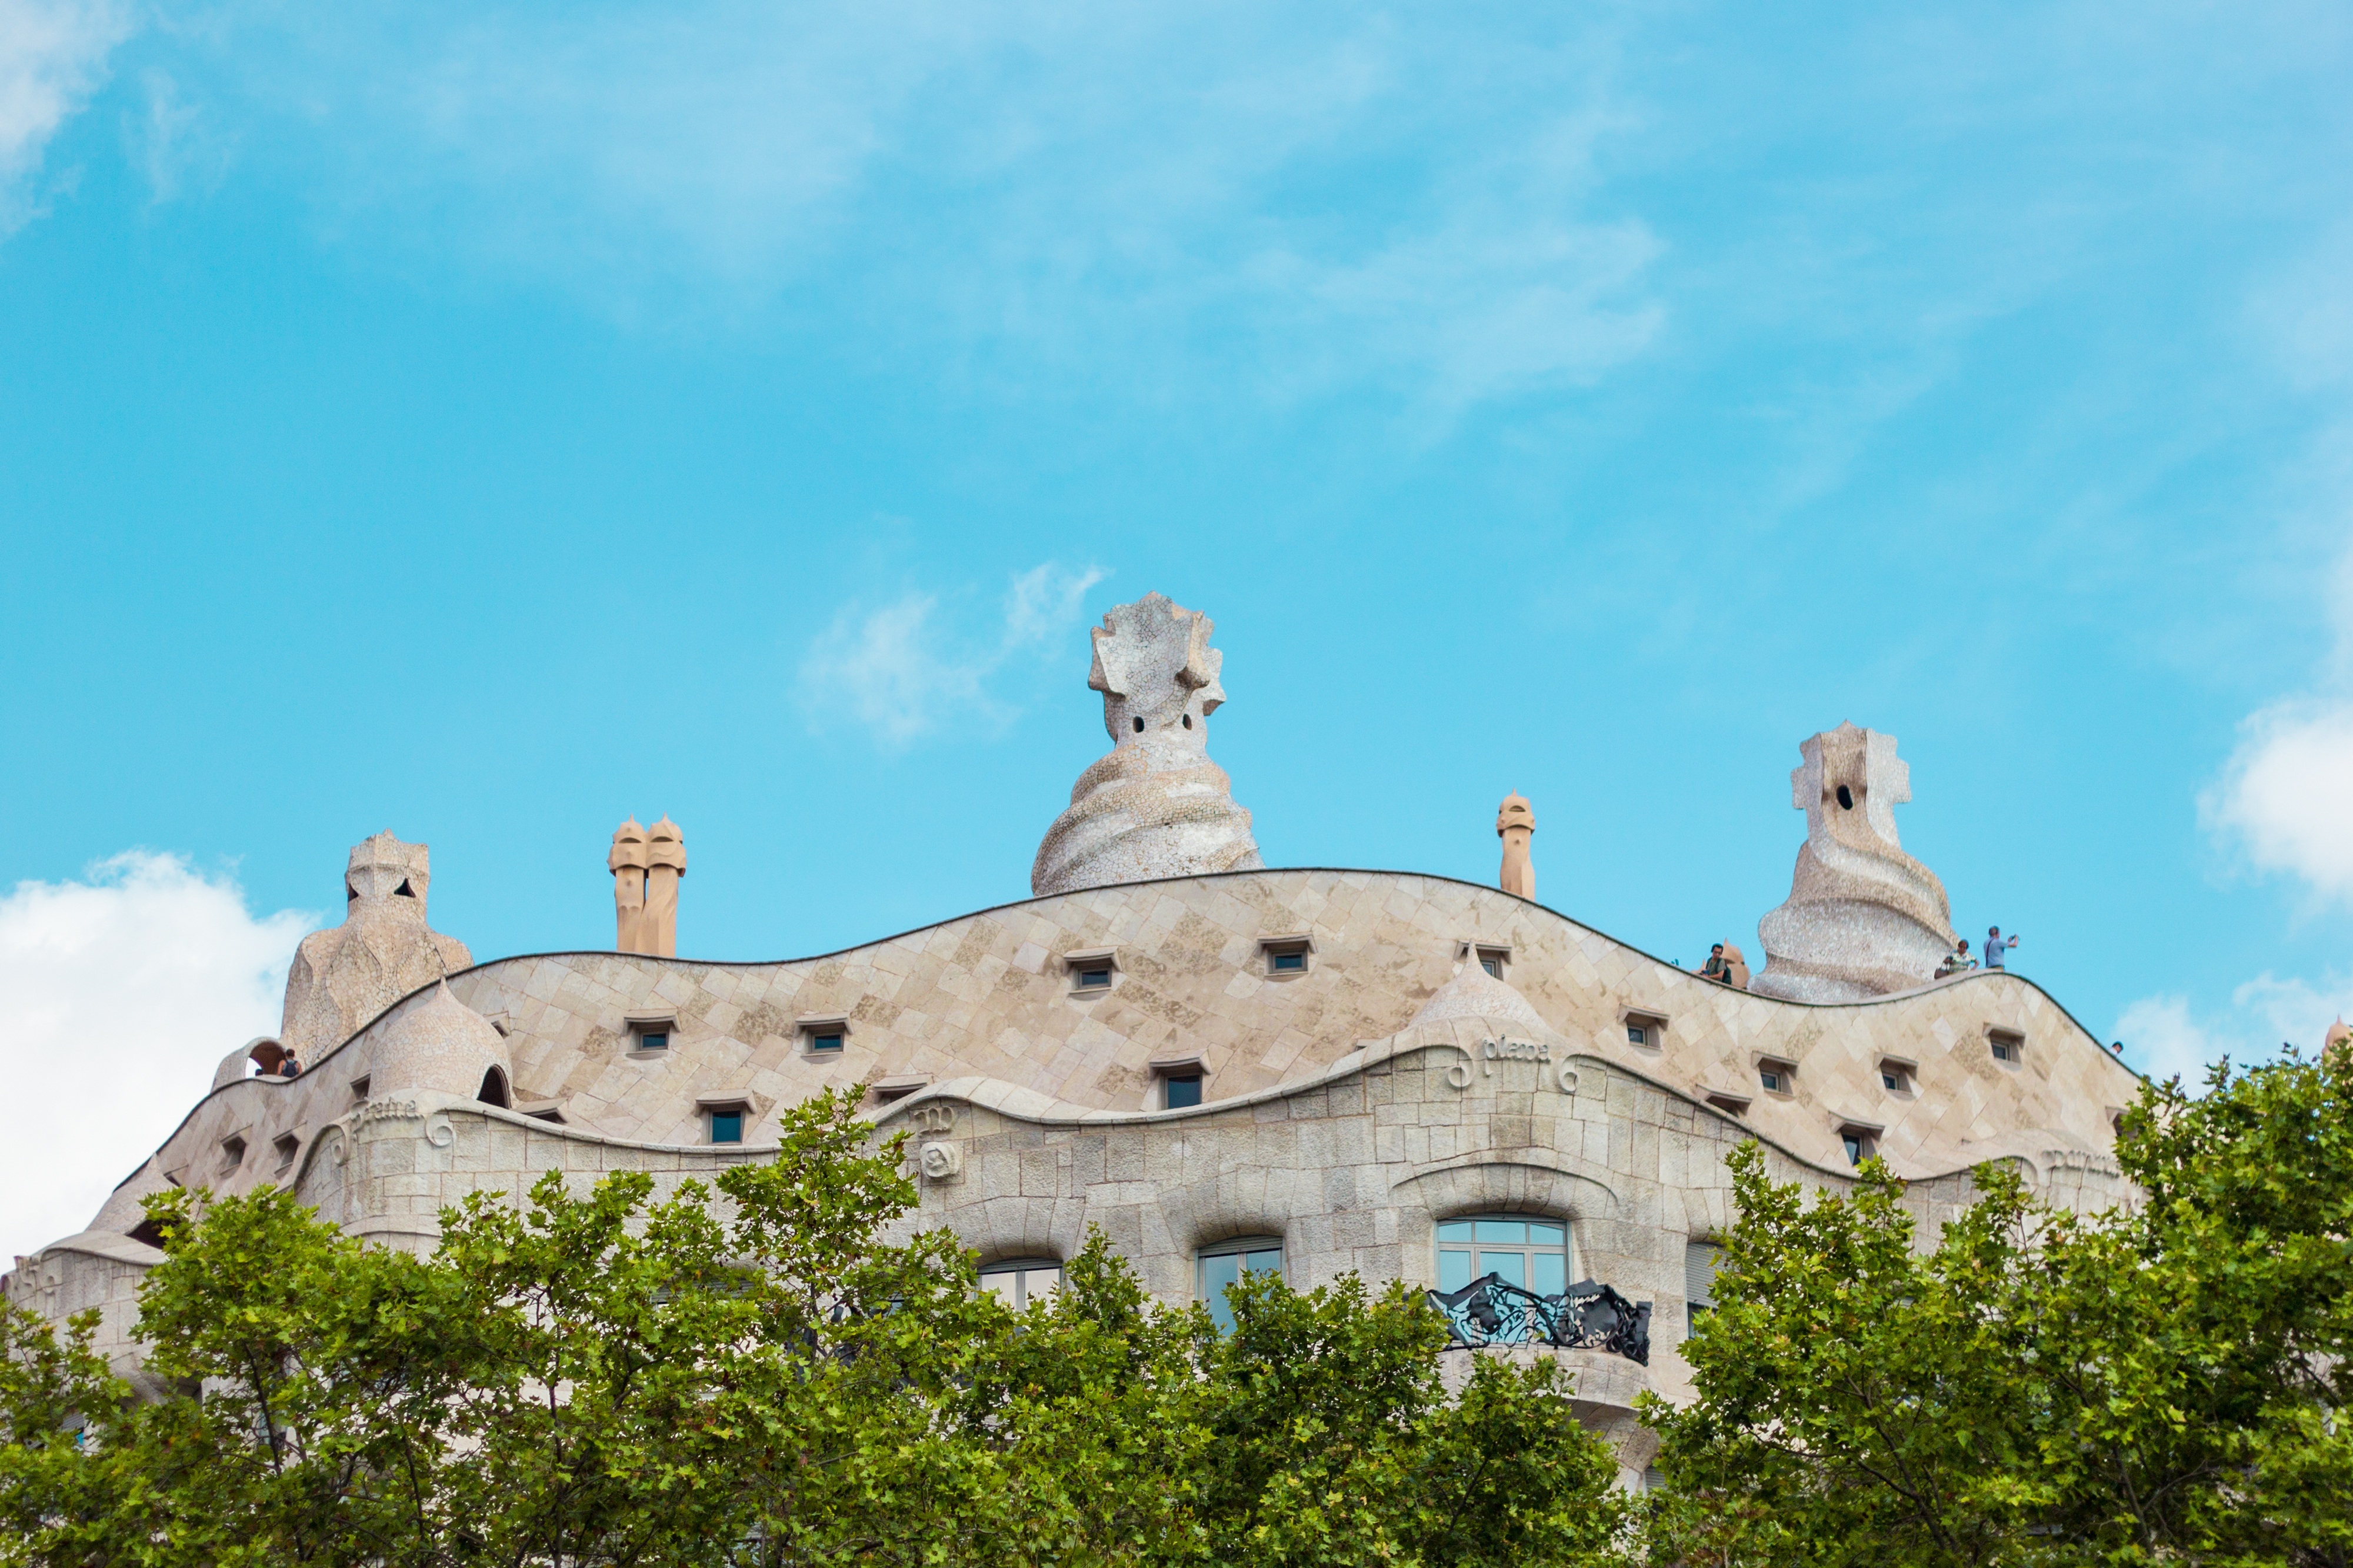
architecture, structure, sky, rooftop, building, construction, tower, castle, barcelona, spain, design, monastery, gaudi, style, rural area, modernism, antoni gaud, casa mil